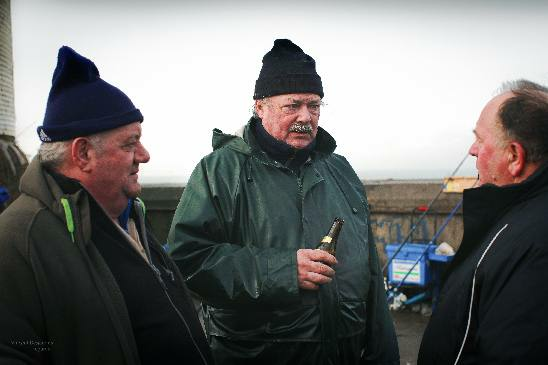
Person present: Yes